Multipath TCP

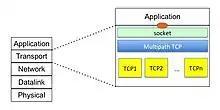
Multipath TCP in the protocol stack

Some applications could benefit from an enhanced API to control the underlying Multipath TCP stack. Two different APIs have been proposed to expose some of features of the Multipath TCP stack to applications: an API that extends Netlink on Linux and an enhanced socket API.